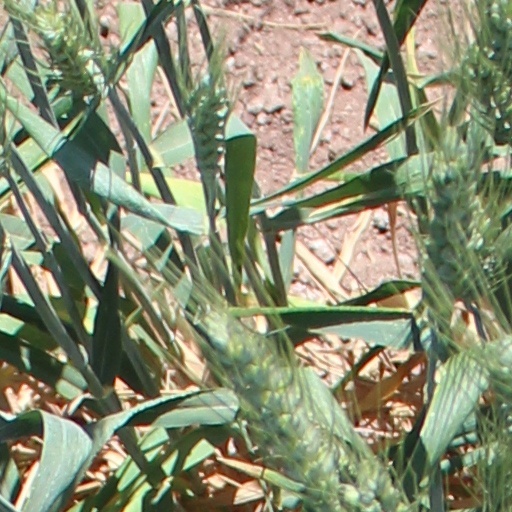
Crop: wheat